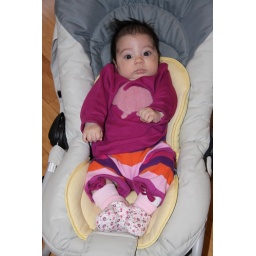
Cute girl in pink